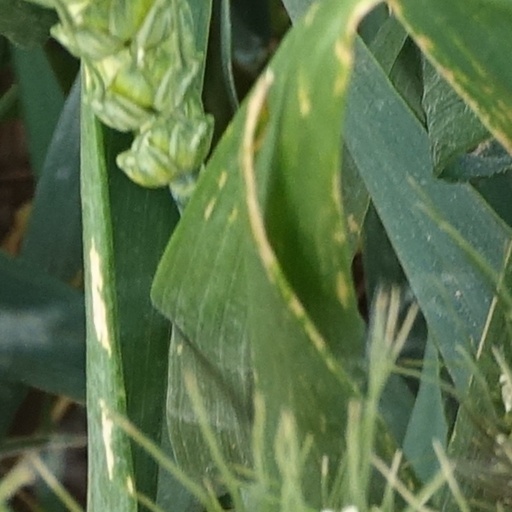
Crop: wheat